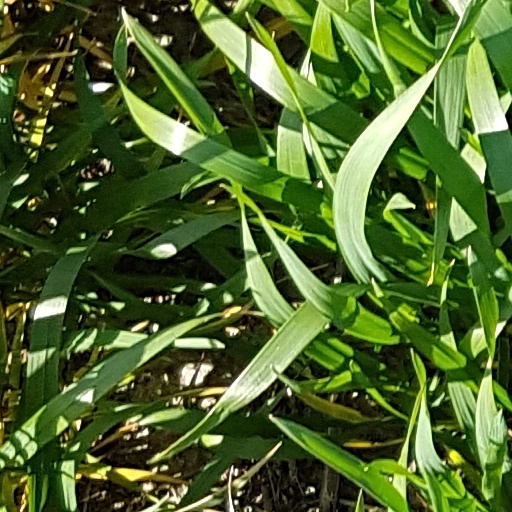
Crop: wheat